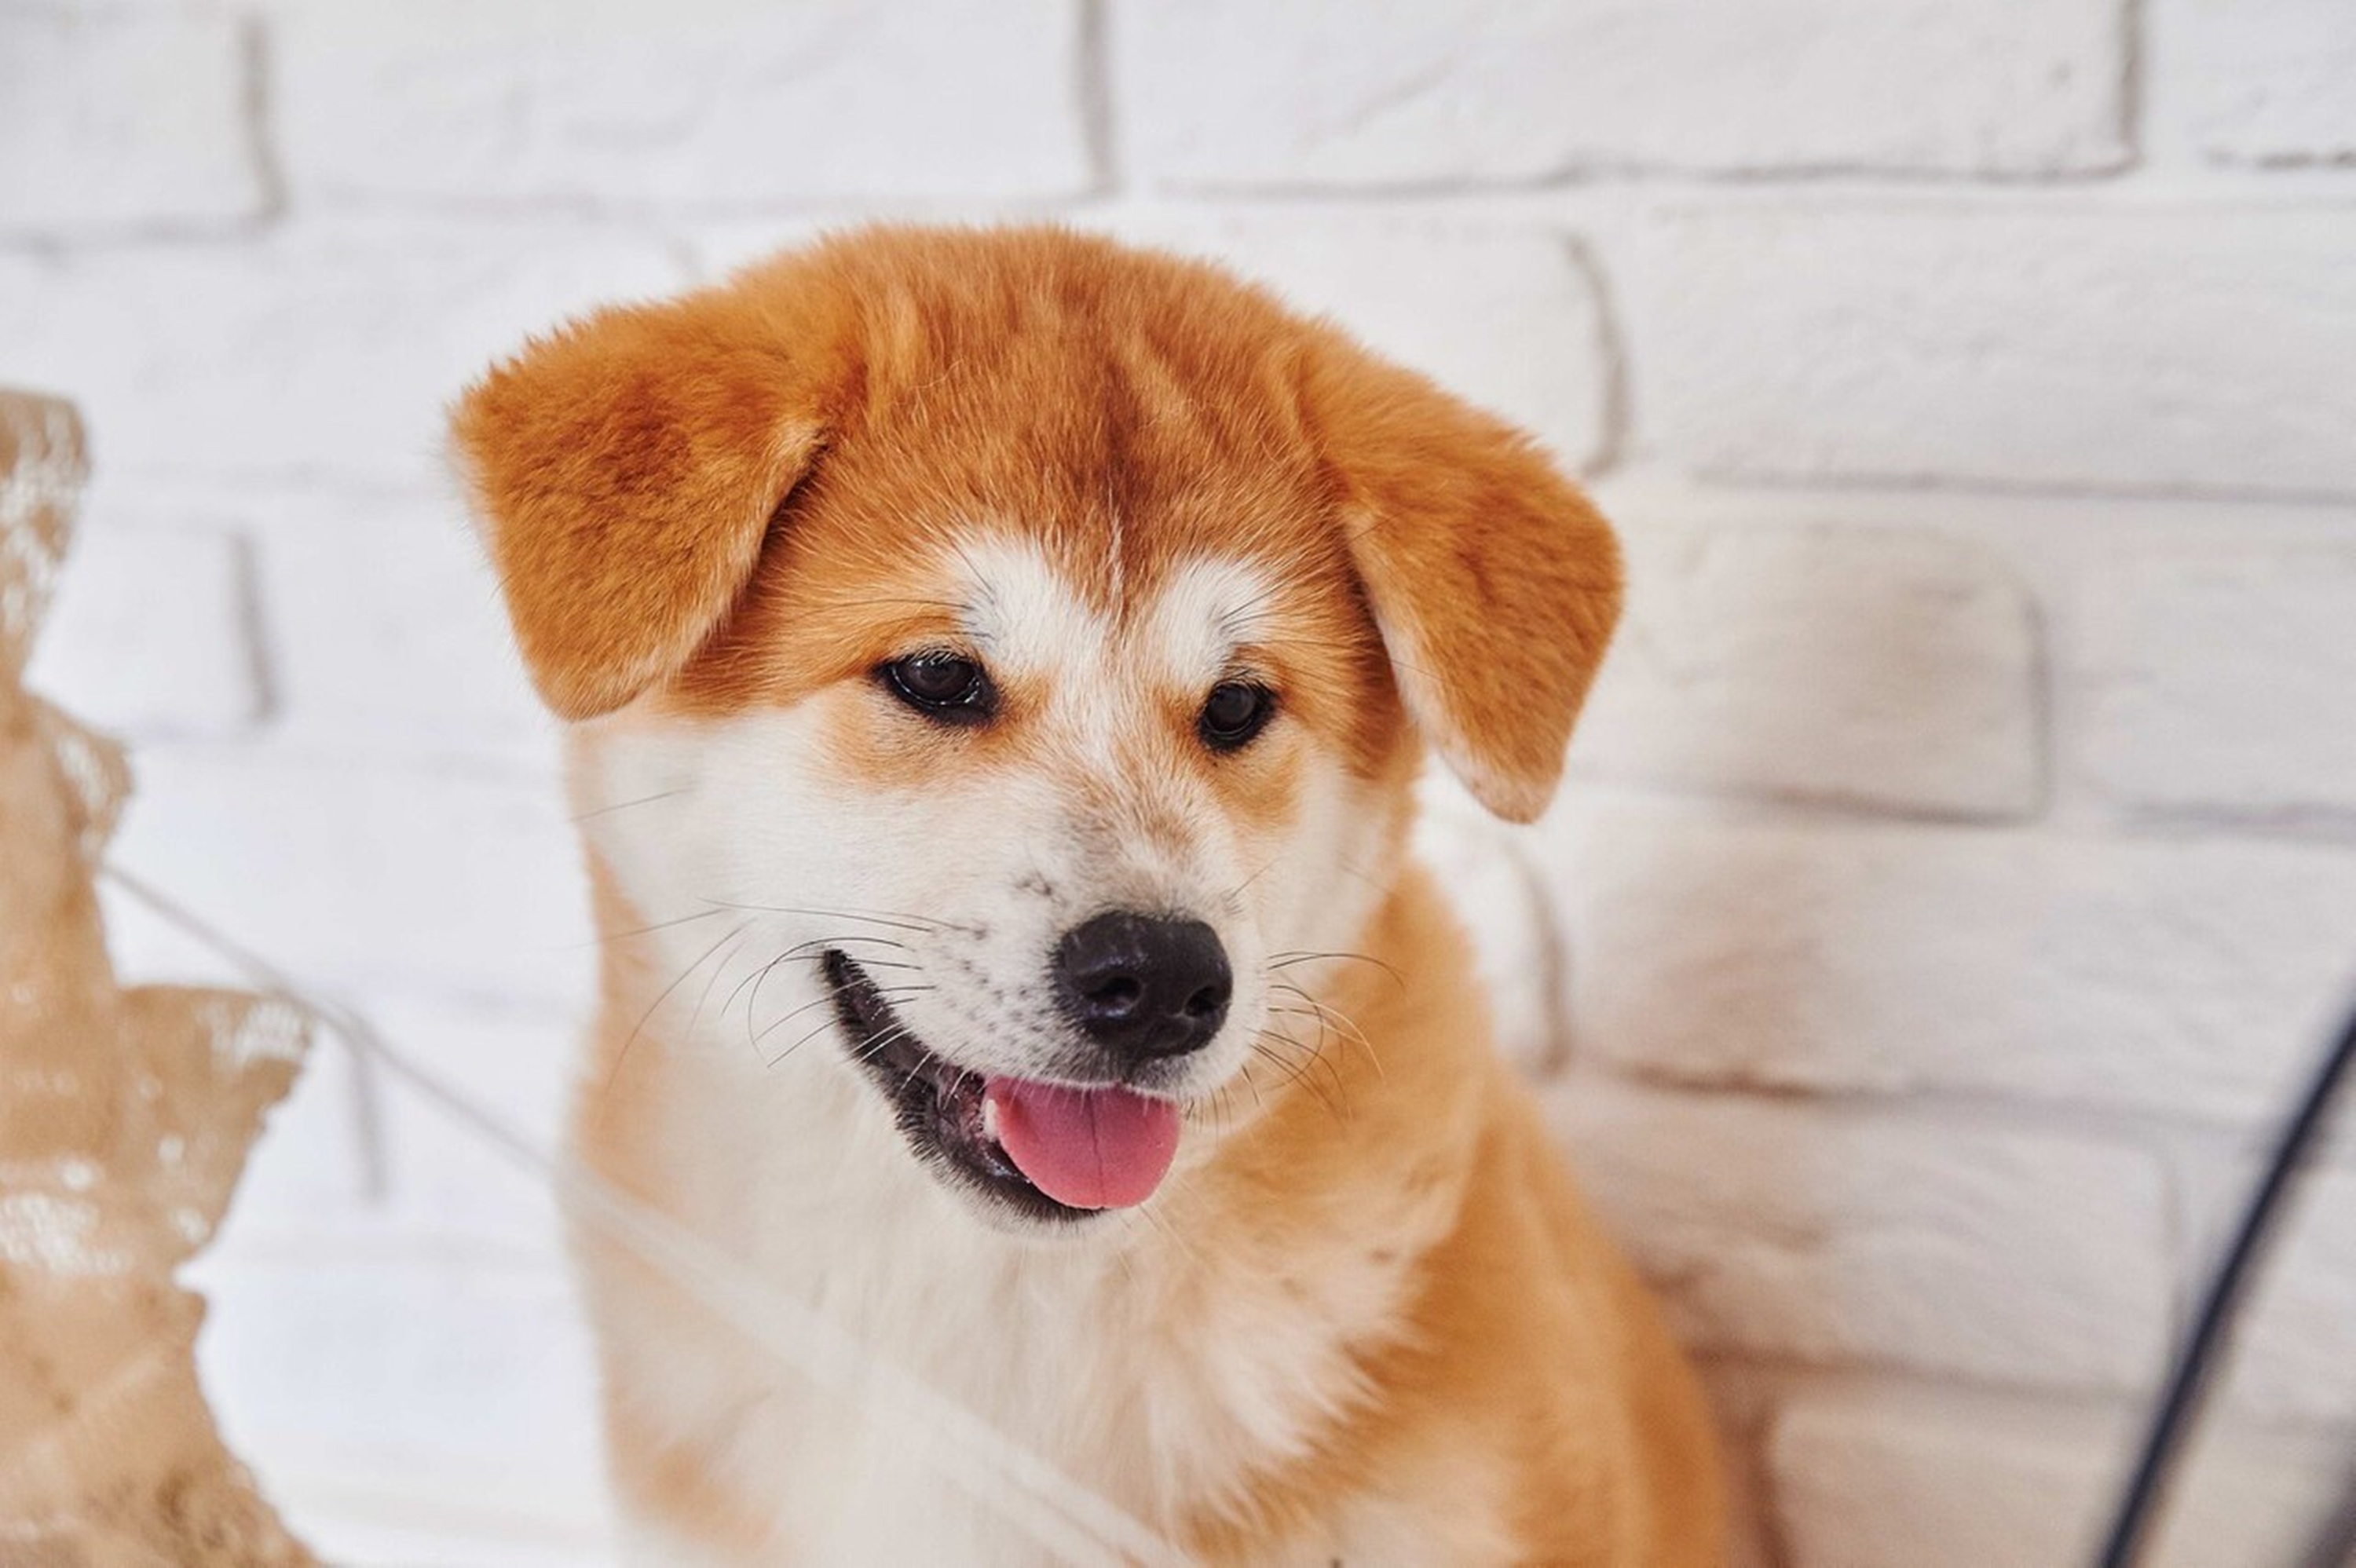
puppy, dog, mammal, nose, vertebrate, dog breed, shiba inu, akita inu, korean jindo dog, street dog, dog like mammal, dog breed group